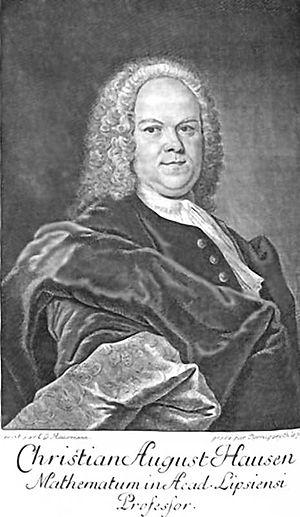
Christian August Hausen, né le 19 juin 1693 à Dresde et mort le 2 mai 1743 à Leipzig, est un mathématicien, physicien, astronome allemand connu pour ses recherches sur l'électricité.